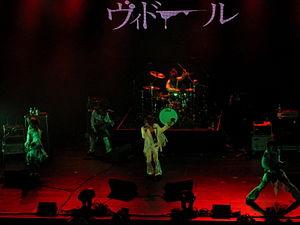
Vidoll est un groupe de rock japonais de style visual kei actif de 2002 à 2011.